Tulkalam

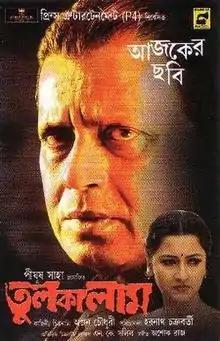
DVD cover of movie Tulkalam

Tulkalam (trans...Danger) is a 2007 Indian Bengali-language political action film directed by Haranath Chakraborty. The screenplay and story was written by Anjan Chowdhury, before his death and produced by Pijush Saha, under the banner of Prince Entertainment P4. It stars Mithun Chakraborty, Rachana Banerjee, Rajatava Dutta, Hara Patnaik, Paoli Dam and Amitabh Bhattacharya in lead roles,